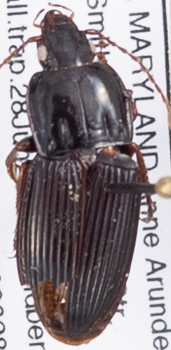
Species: Pterostichus (Abacidus) sp.
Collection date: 2018-06-28
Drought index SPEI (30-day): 0.39
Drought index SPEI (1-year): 0.226
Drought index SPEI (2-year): -0.46